Charlotte Perkins Gilman

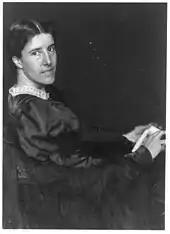

Much of Gilman's youth was spent in Providence, Rhode Island. What friends she had were mainly male, and she was unashamed, for her time, to call herself a "tomboy".